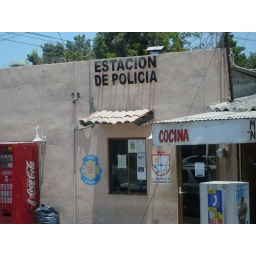
Police station in Nuevo Vallarta , has its own coke machine and a taco joint next door